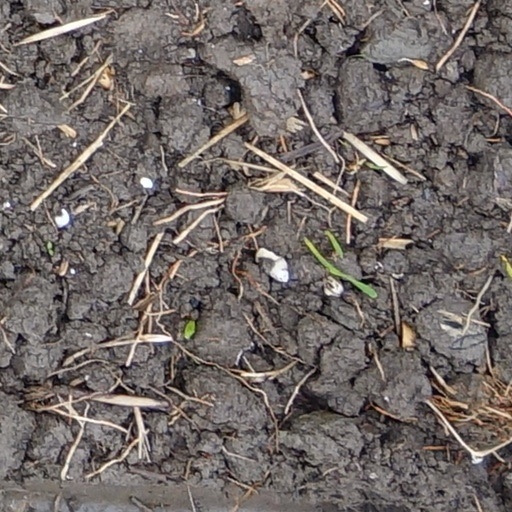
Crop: wheat